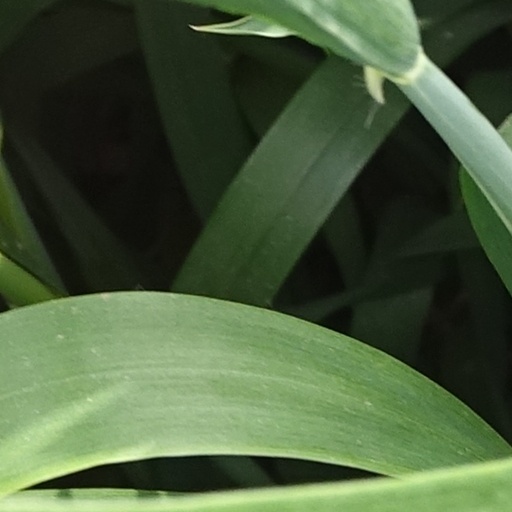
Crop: wheat